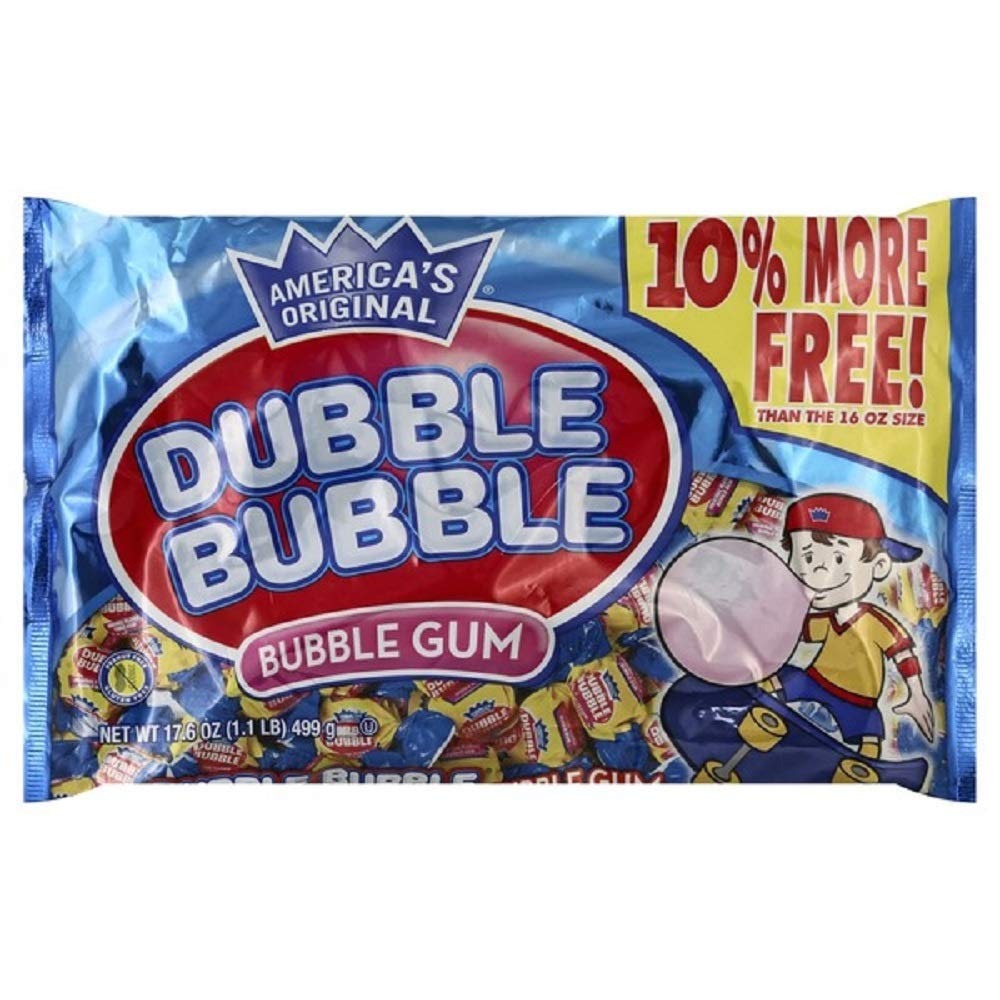
Item Name: Dubble Bubble Bubble Gum 17.6 oz (1.1 lb) Original Flavor Chewing Gum Pack
Value: 1.1
Unit: Pound

Price: 4.44